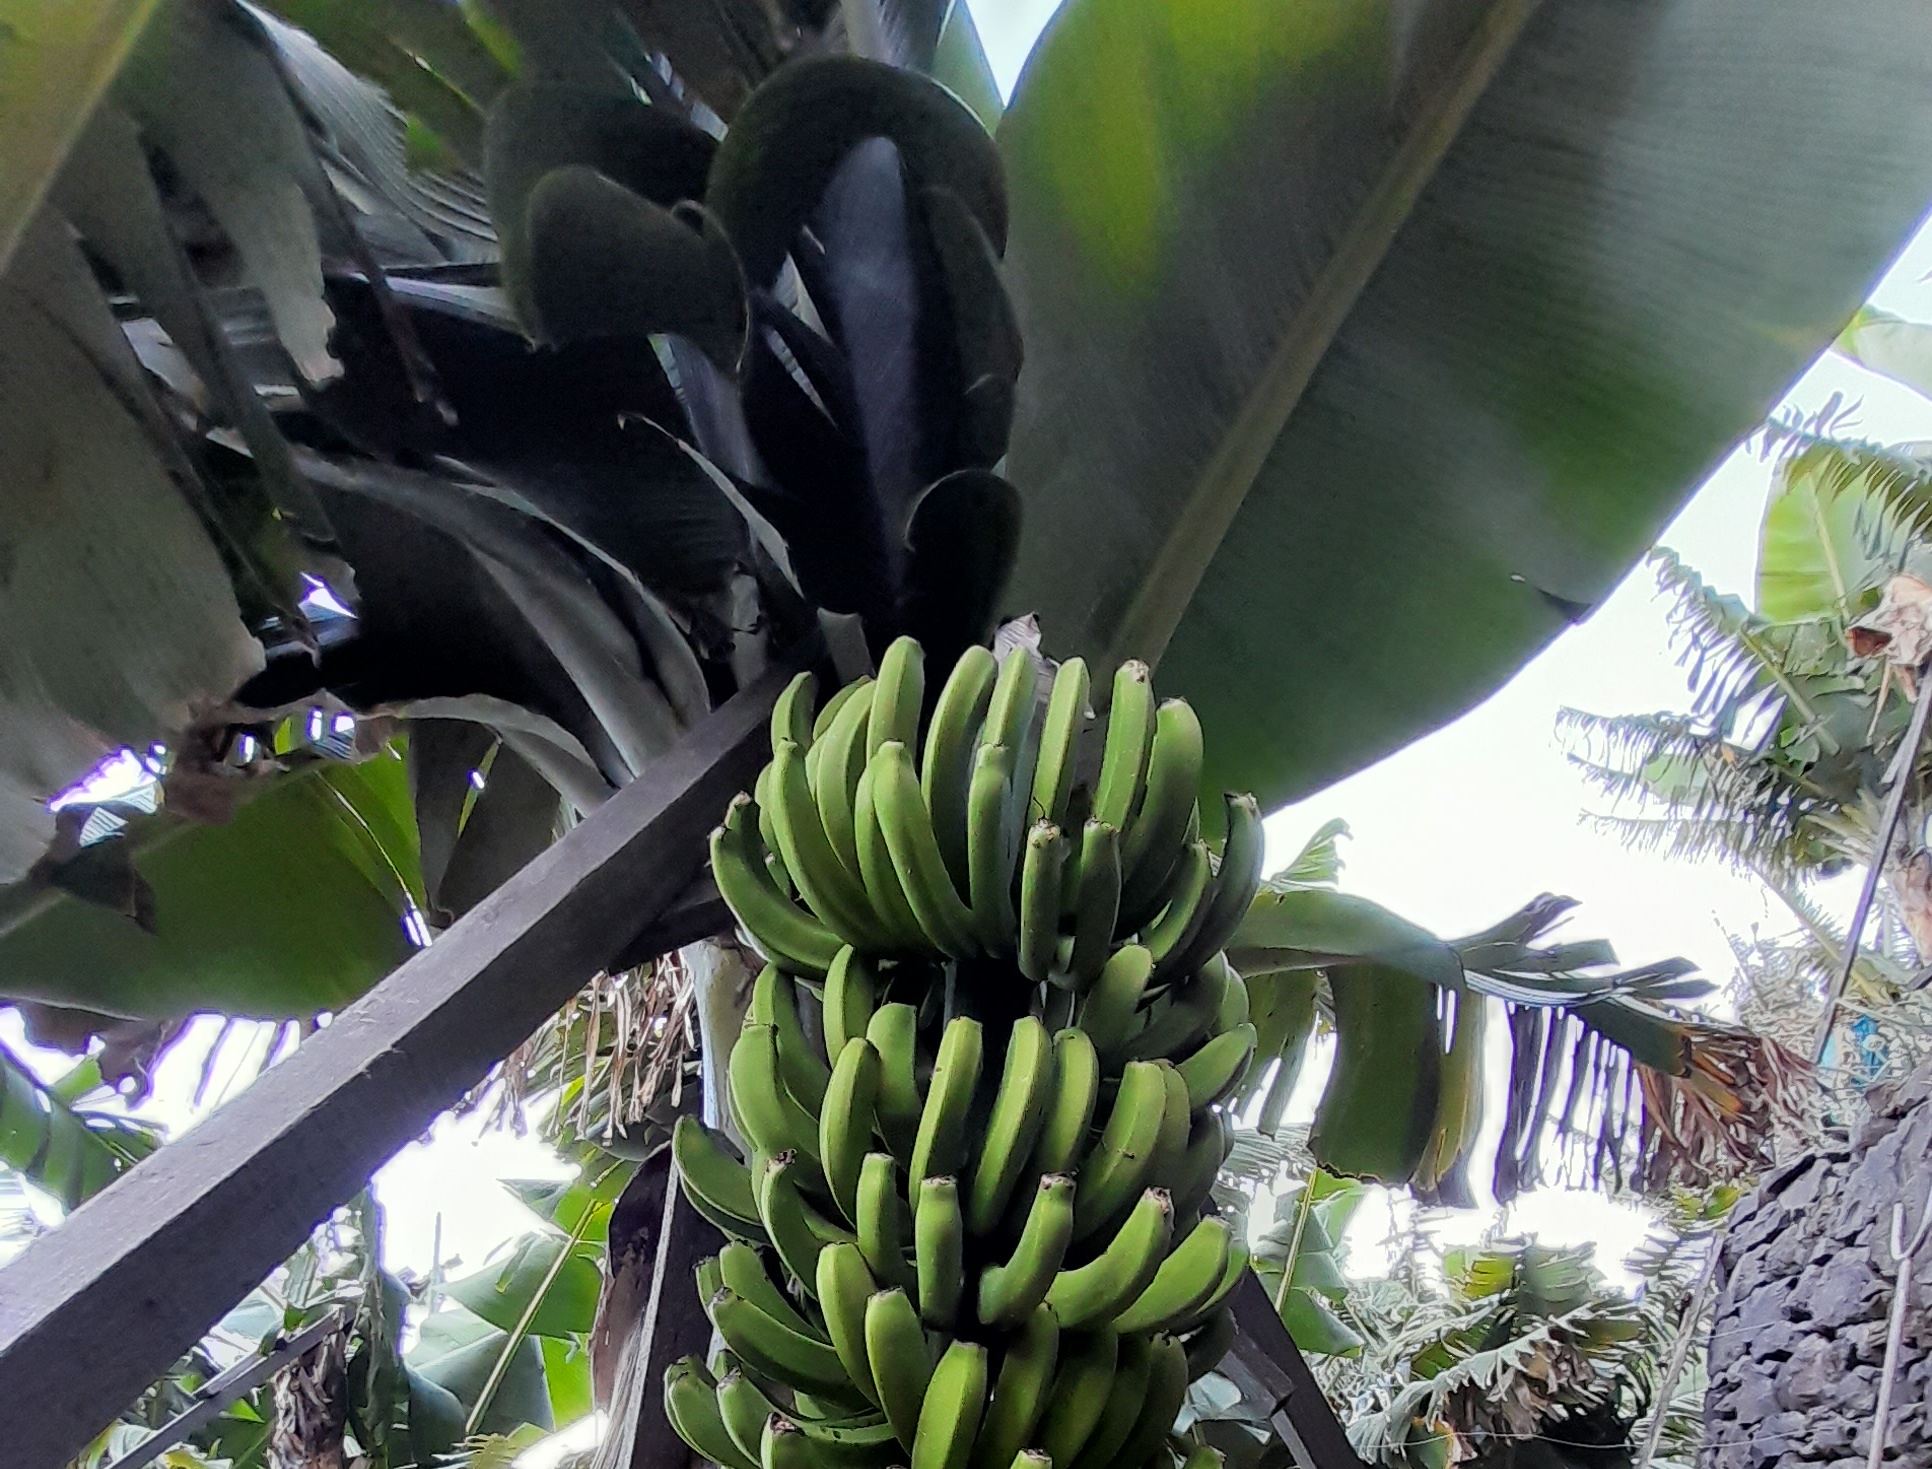
Label: Keep